Sheldon Silver

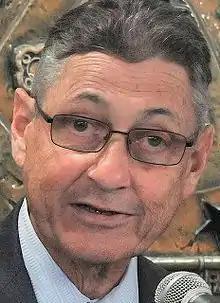
Silver in 2011

Sheldon Silver (February 13, 1944 – January 24, 2022) was an American Democratic Party politician, attorney, and felon from New York City who served as Speaker of the New York State Assembly from 1994 to 2015. A native of Manhattan's Lower East Side, Silver served in the New York State Assembly from 1977 to 2015. In 1994, he was elected as Speaker; he held that position for two decades. During this period, Silver was known as one of the most powerful politicians in the state.